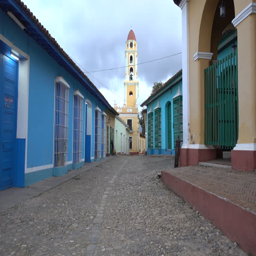
walking steadicam shot through the quiet streets of town